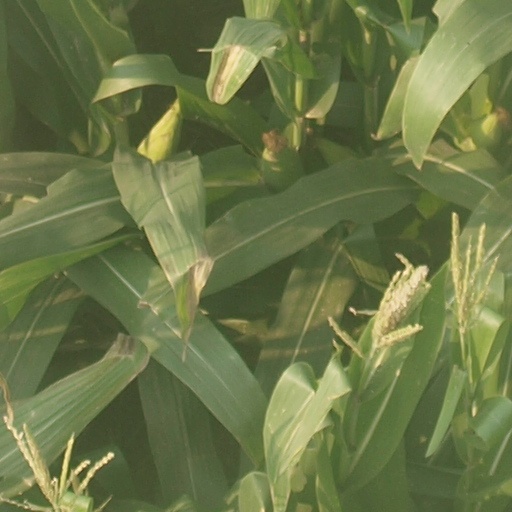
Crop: maize; corn